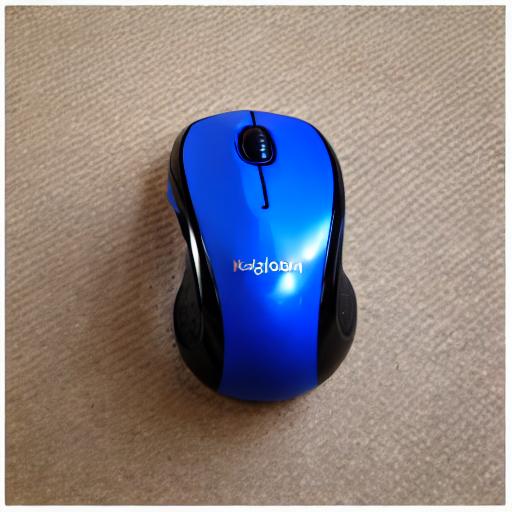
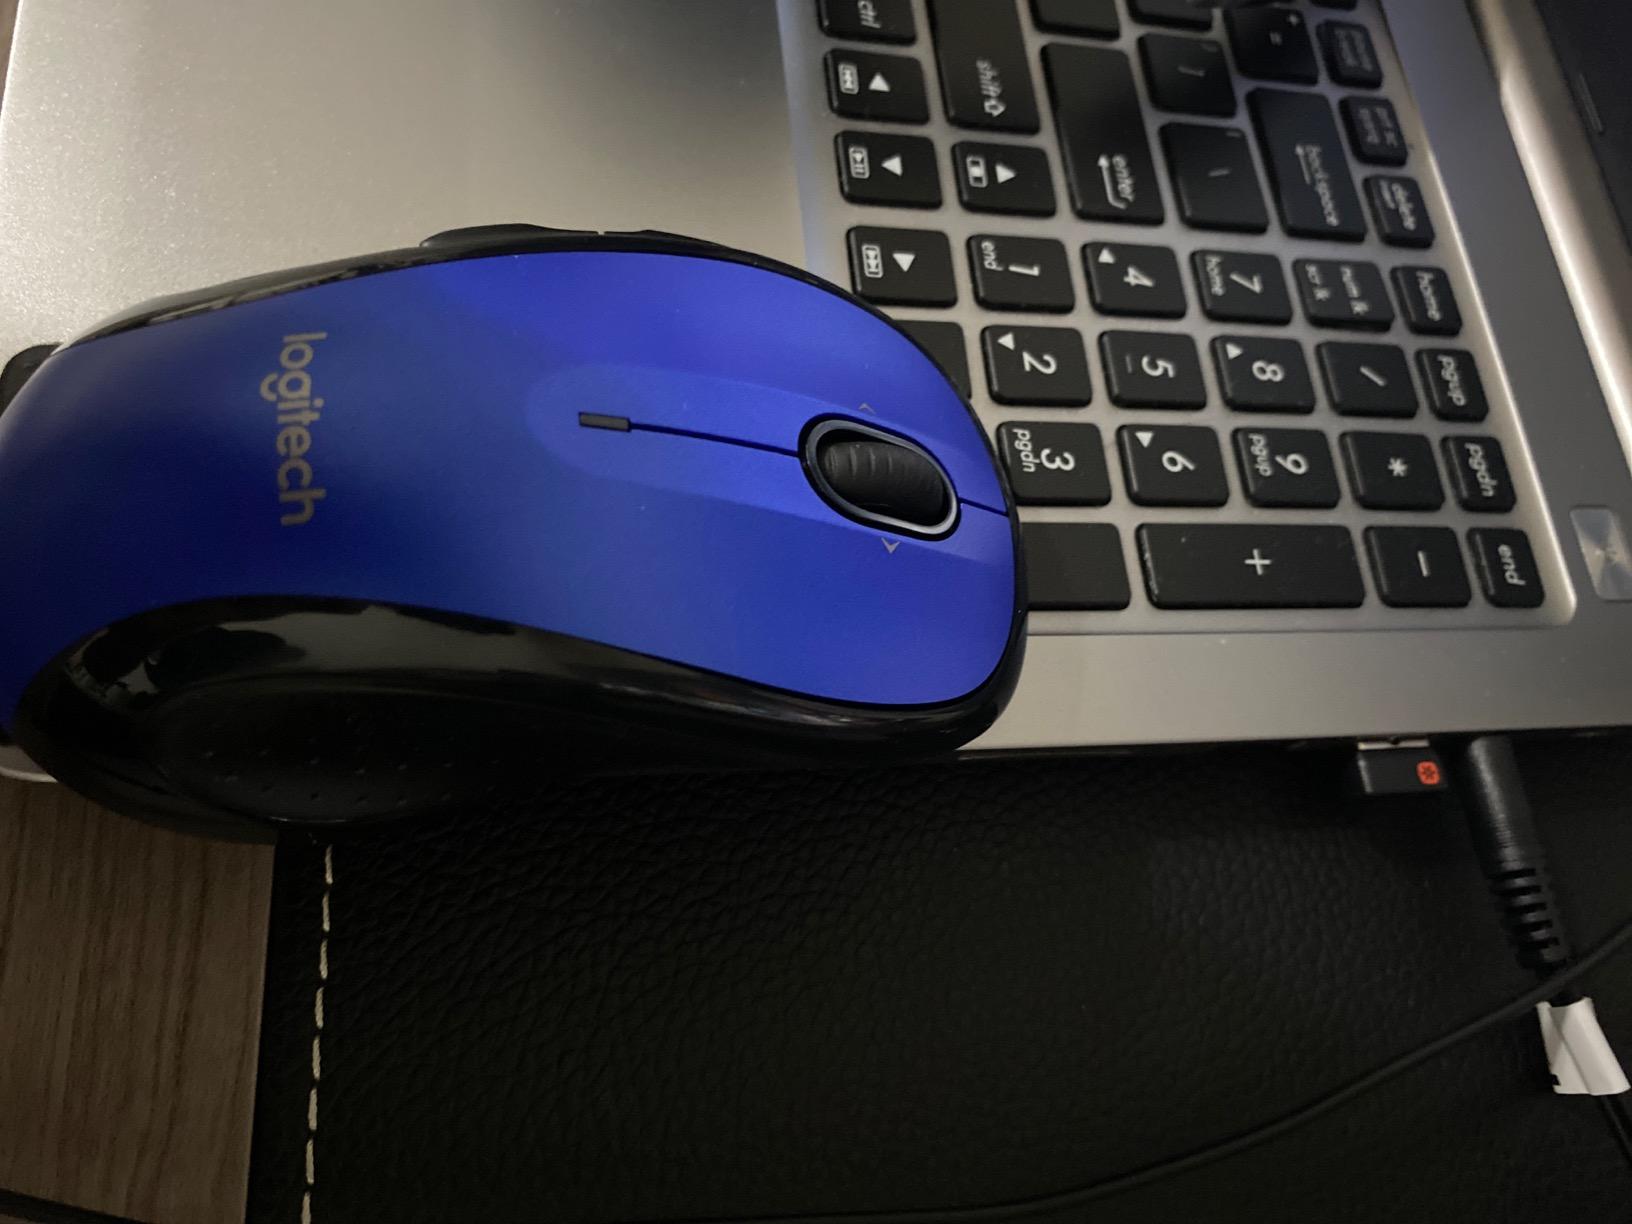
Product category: mouse
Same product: no